Tom Simpson

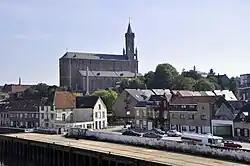
Simpson won the 1961 Tour of Flanders in a two-man sprint with Nino Defilippis in Wetteren, Belgium, becoming the first Briton to win a "monument" classic.

In June, Simpson made his Grand Tour debut in the Tour de France aged 22. Rapha "directeur sportif" (team manager) Raymond Louviot opposed his participation, but since the race was contested by national teams Simpson accepted the invitation from the British squad. During the first stage, he was part of a thirteen-rider breakaway which finished over two minutes in front of the field; he crashed on the cinder track at Heysel Stadium in Brussels, finishing thirteenth, but received the same time as the winner. Later that day he finished ninth in the time trial, moving up to fifth place overall. During the third stage Simpson was part of a breakaway with two French riders who repeatedly attacked him, forcing him to chase and use energy needed for the finish; he finished third, missing the thirty-second bonus for a first-place finish, which would have put him in the overall race leader's yellow jersey. He dropped to ninth overall by the end of the first week. During stage ten, Simpson crashed descending the Col d'Aubisque in the Pyrenees but finished the stage in fourteenth place. In the following stage he was dropped, exhausted, from a chasing group; failing to recover. He finished the Tour in twenty-ninth place overall, losing in weight over the three weeks.